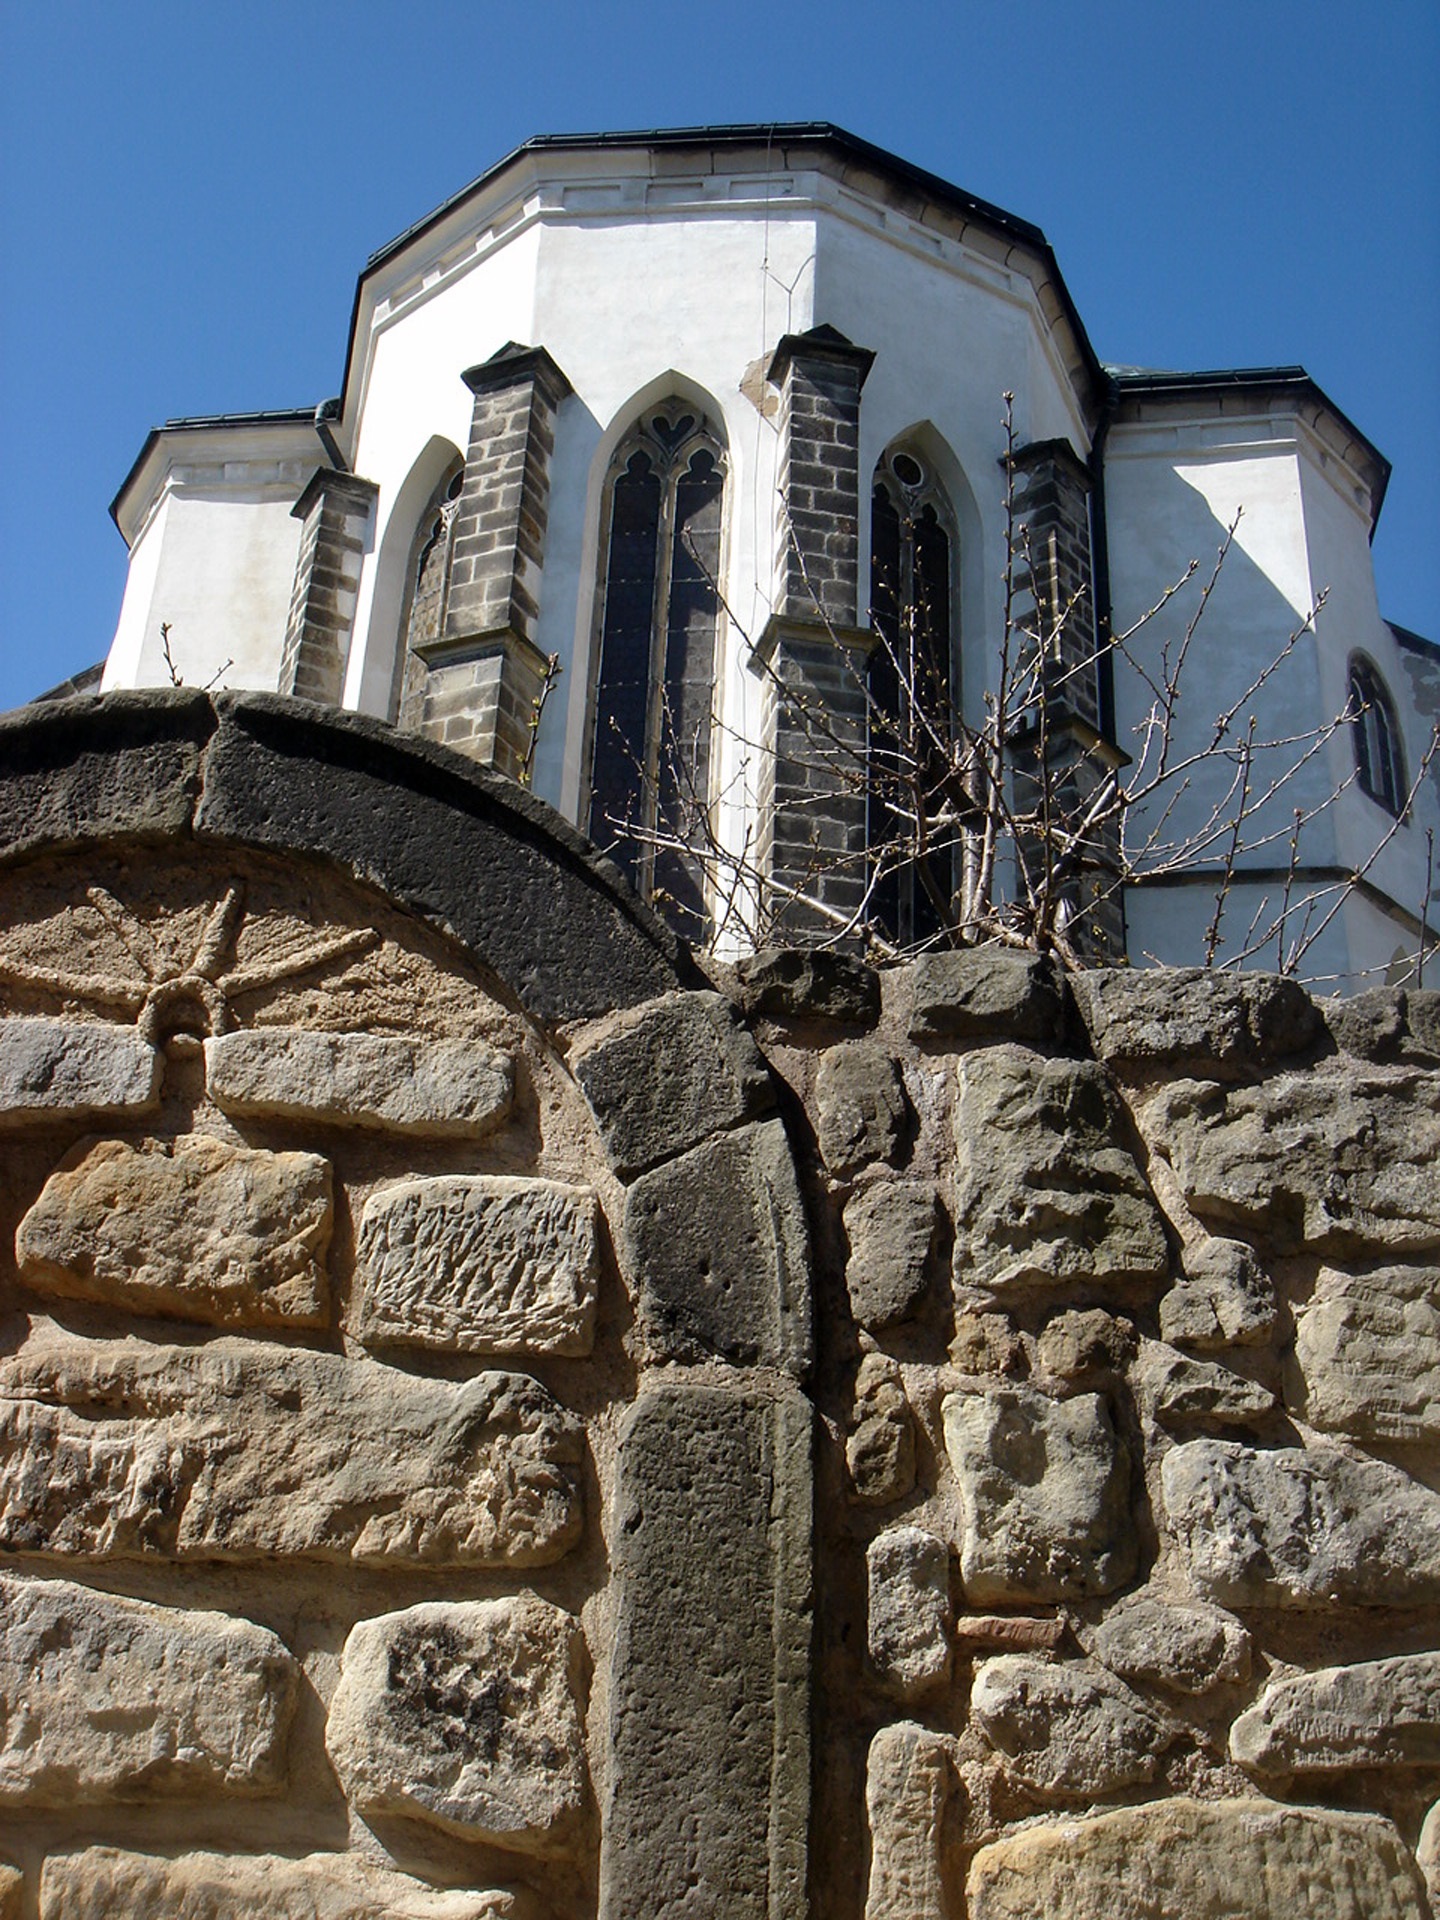
rock, architecture, building, wall, monument, landmark, church, chapel, fortification, place of worship, temple, ruins, monastery, history, middle ages, archaeological site, historic site, ancient history, sobotka